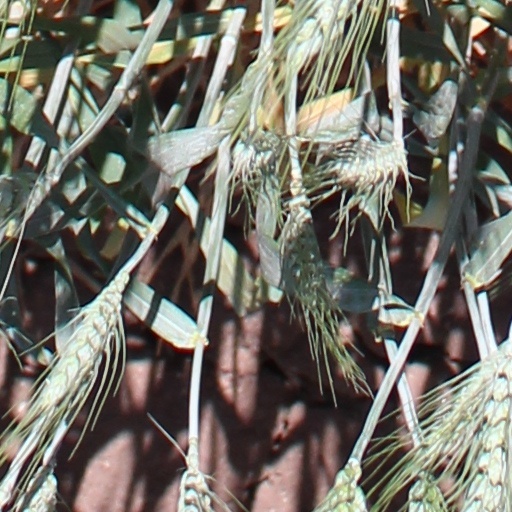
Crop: wheat